Helena Historic District (Helena, Montana)

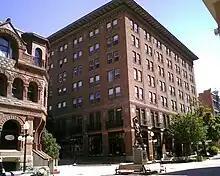
Placer Hotel and Securities Building, downtown Helena

Helena was initially founded in the downtown section. On July 14, 1864 four miners, dubbed the "Four Georgians" (though only one was from Georgia), discovered gold in a creekbed along what today is Helena's downtown main street, Last Chance Gulch. This sparked a cultural and building boom that lasted 30 years and Helena became the state capital. The city grew from south to north along Last Chance Gulch, its main street, and hence the evolution of architectural styles can be traced. At the southern end the road is narrow with small log and stone buildings and at the northern end the road is wider and has large stonework homes. Few major downtown buildings were built in the years immediately after the Panic of 1893, which among other problems, caused the closing of the local silver mines. This resulted in downtown Helena having a sharp division in its older and newer sections. Most of the newer buildings were small, had a single function, and had a false front. At the time of the initial 1972 NRHP nomination, some of the significant buildings that still stood from that early time were: the Electric and Power Blocks, Helena Athletic Association, Auerbach Buildings, Merchants Hotel (later Monticello Apartments), Atlas Block, Diamond Block, the Wheat Building (Merchants National Bank Building) and the Lewis and Clark County Courthouse. A major fire in 1928 affected the area, destroying many original buildings, including the Granite, Bailey, Gold, and New York Store blocks. Additional buildings in the downtown section were damaged or destroyed in the 1935 Helena earthquake.